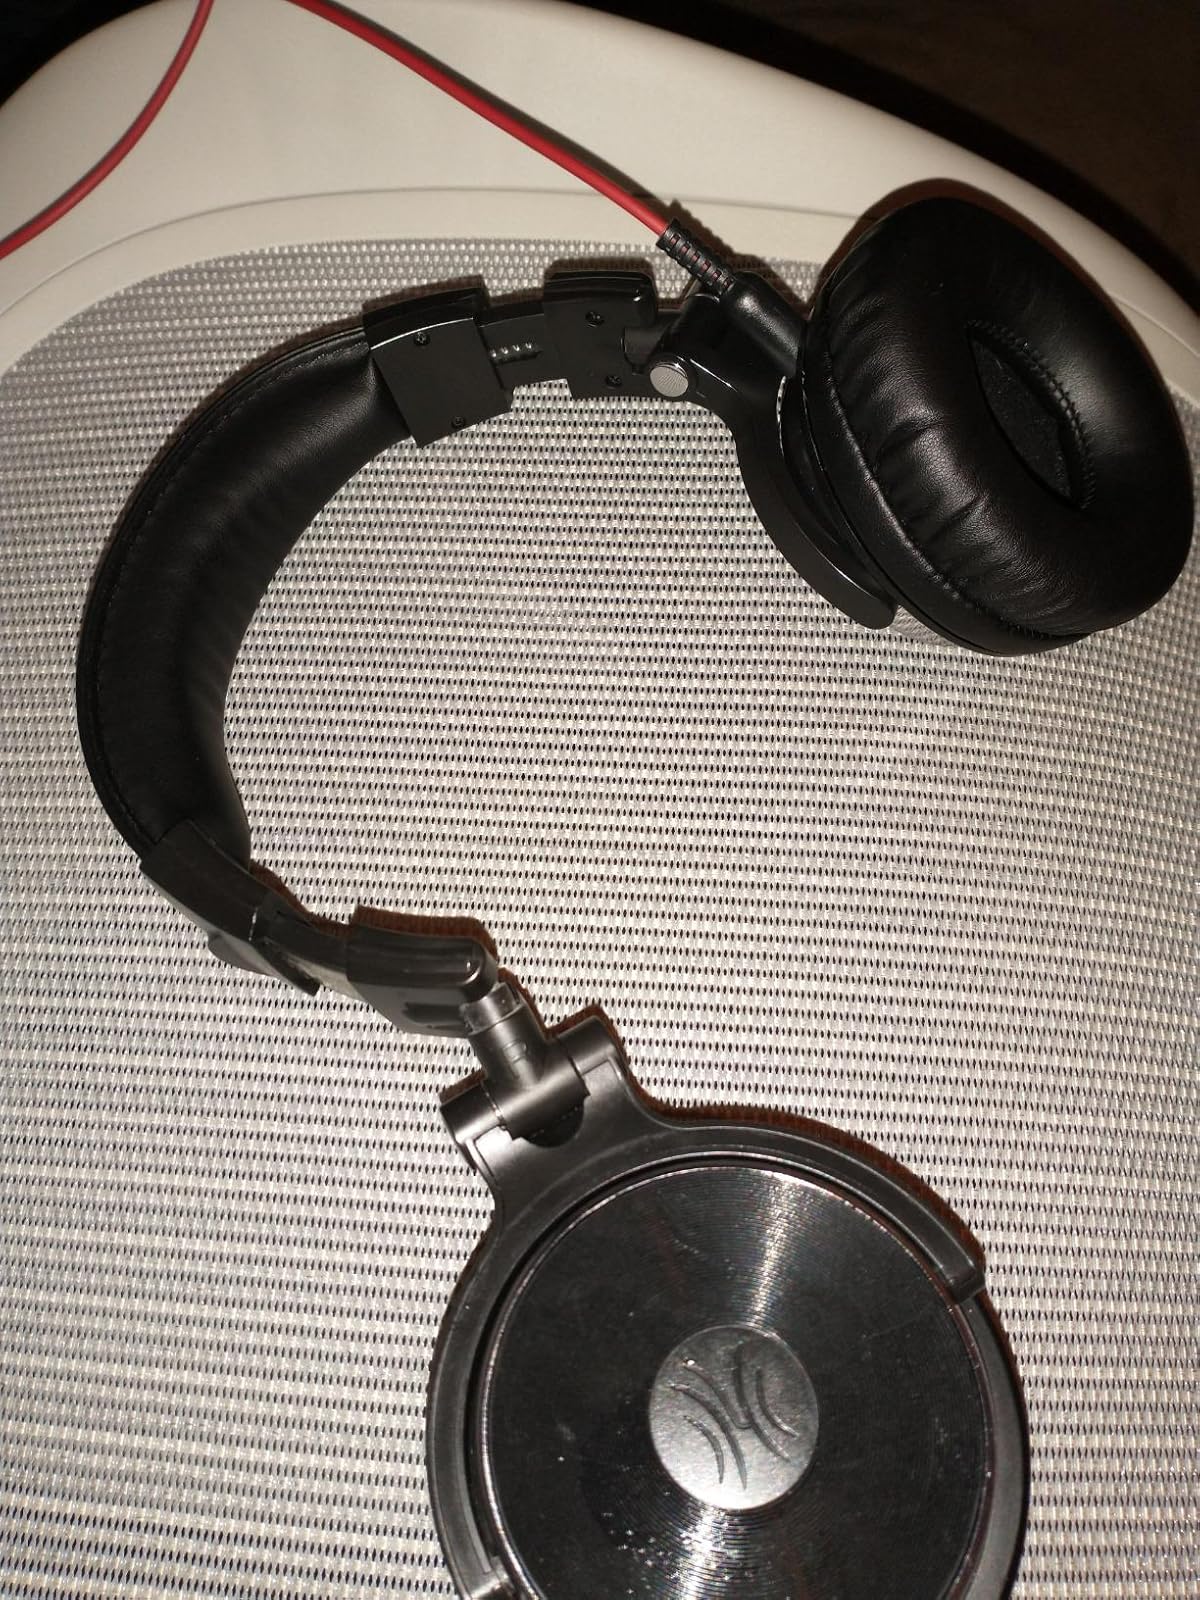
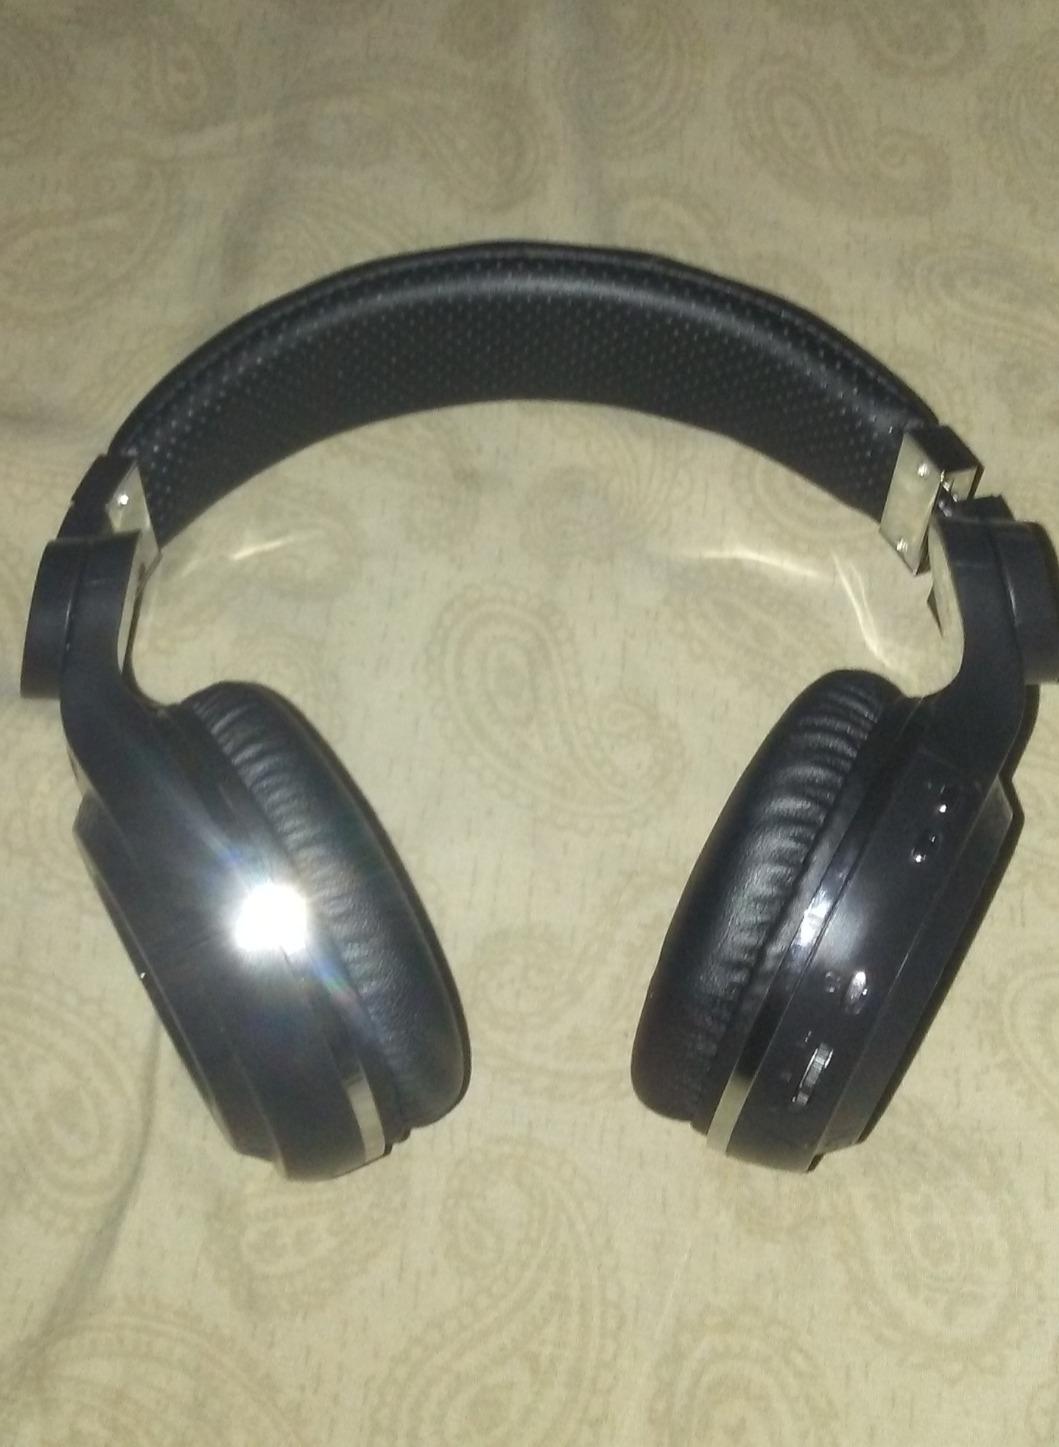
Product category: headphones
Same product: no